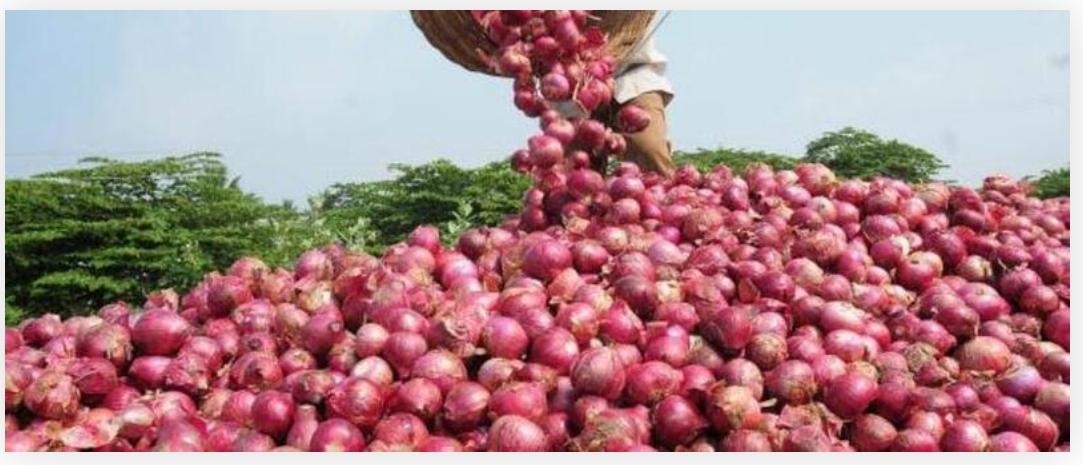
Mkulima akisomba na kuweka sehemu moja, zao la biashara aina ya vitunguu maji, ambalo tayari limeshavunwa na kusubiri kupelekwa sokoni kwajili ya kuuzwa.